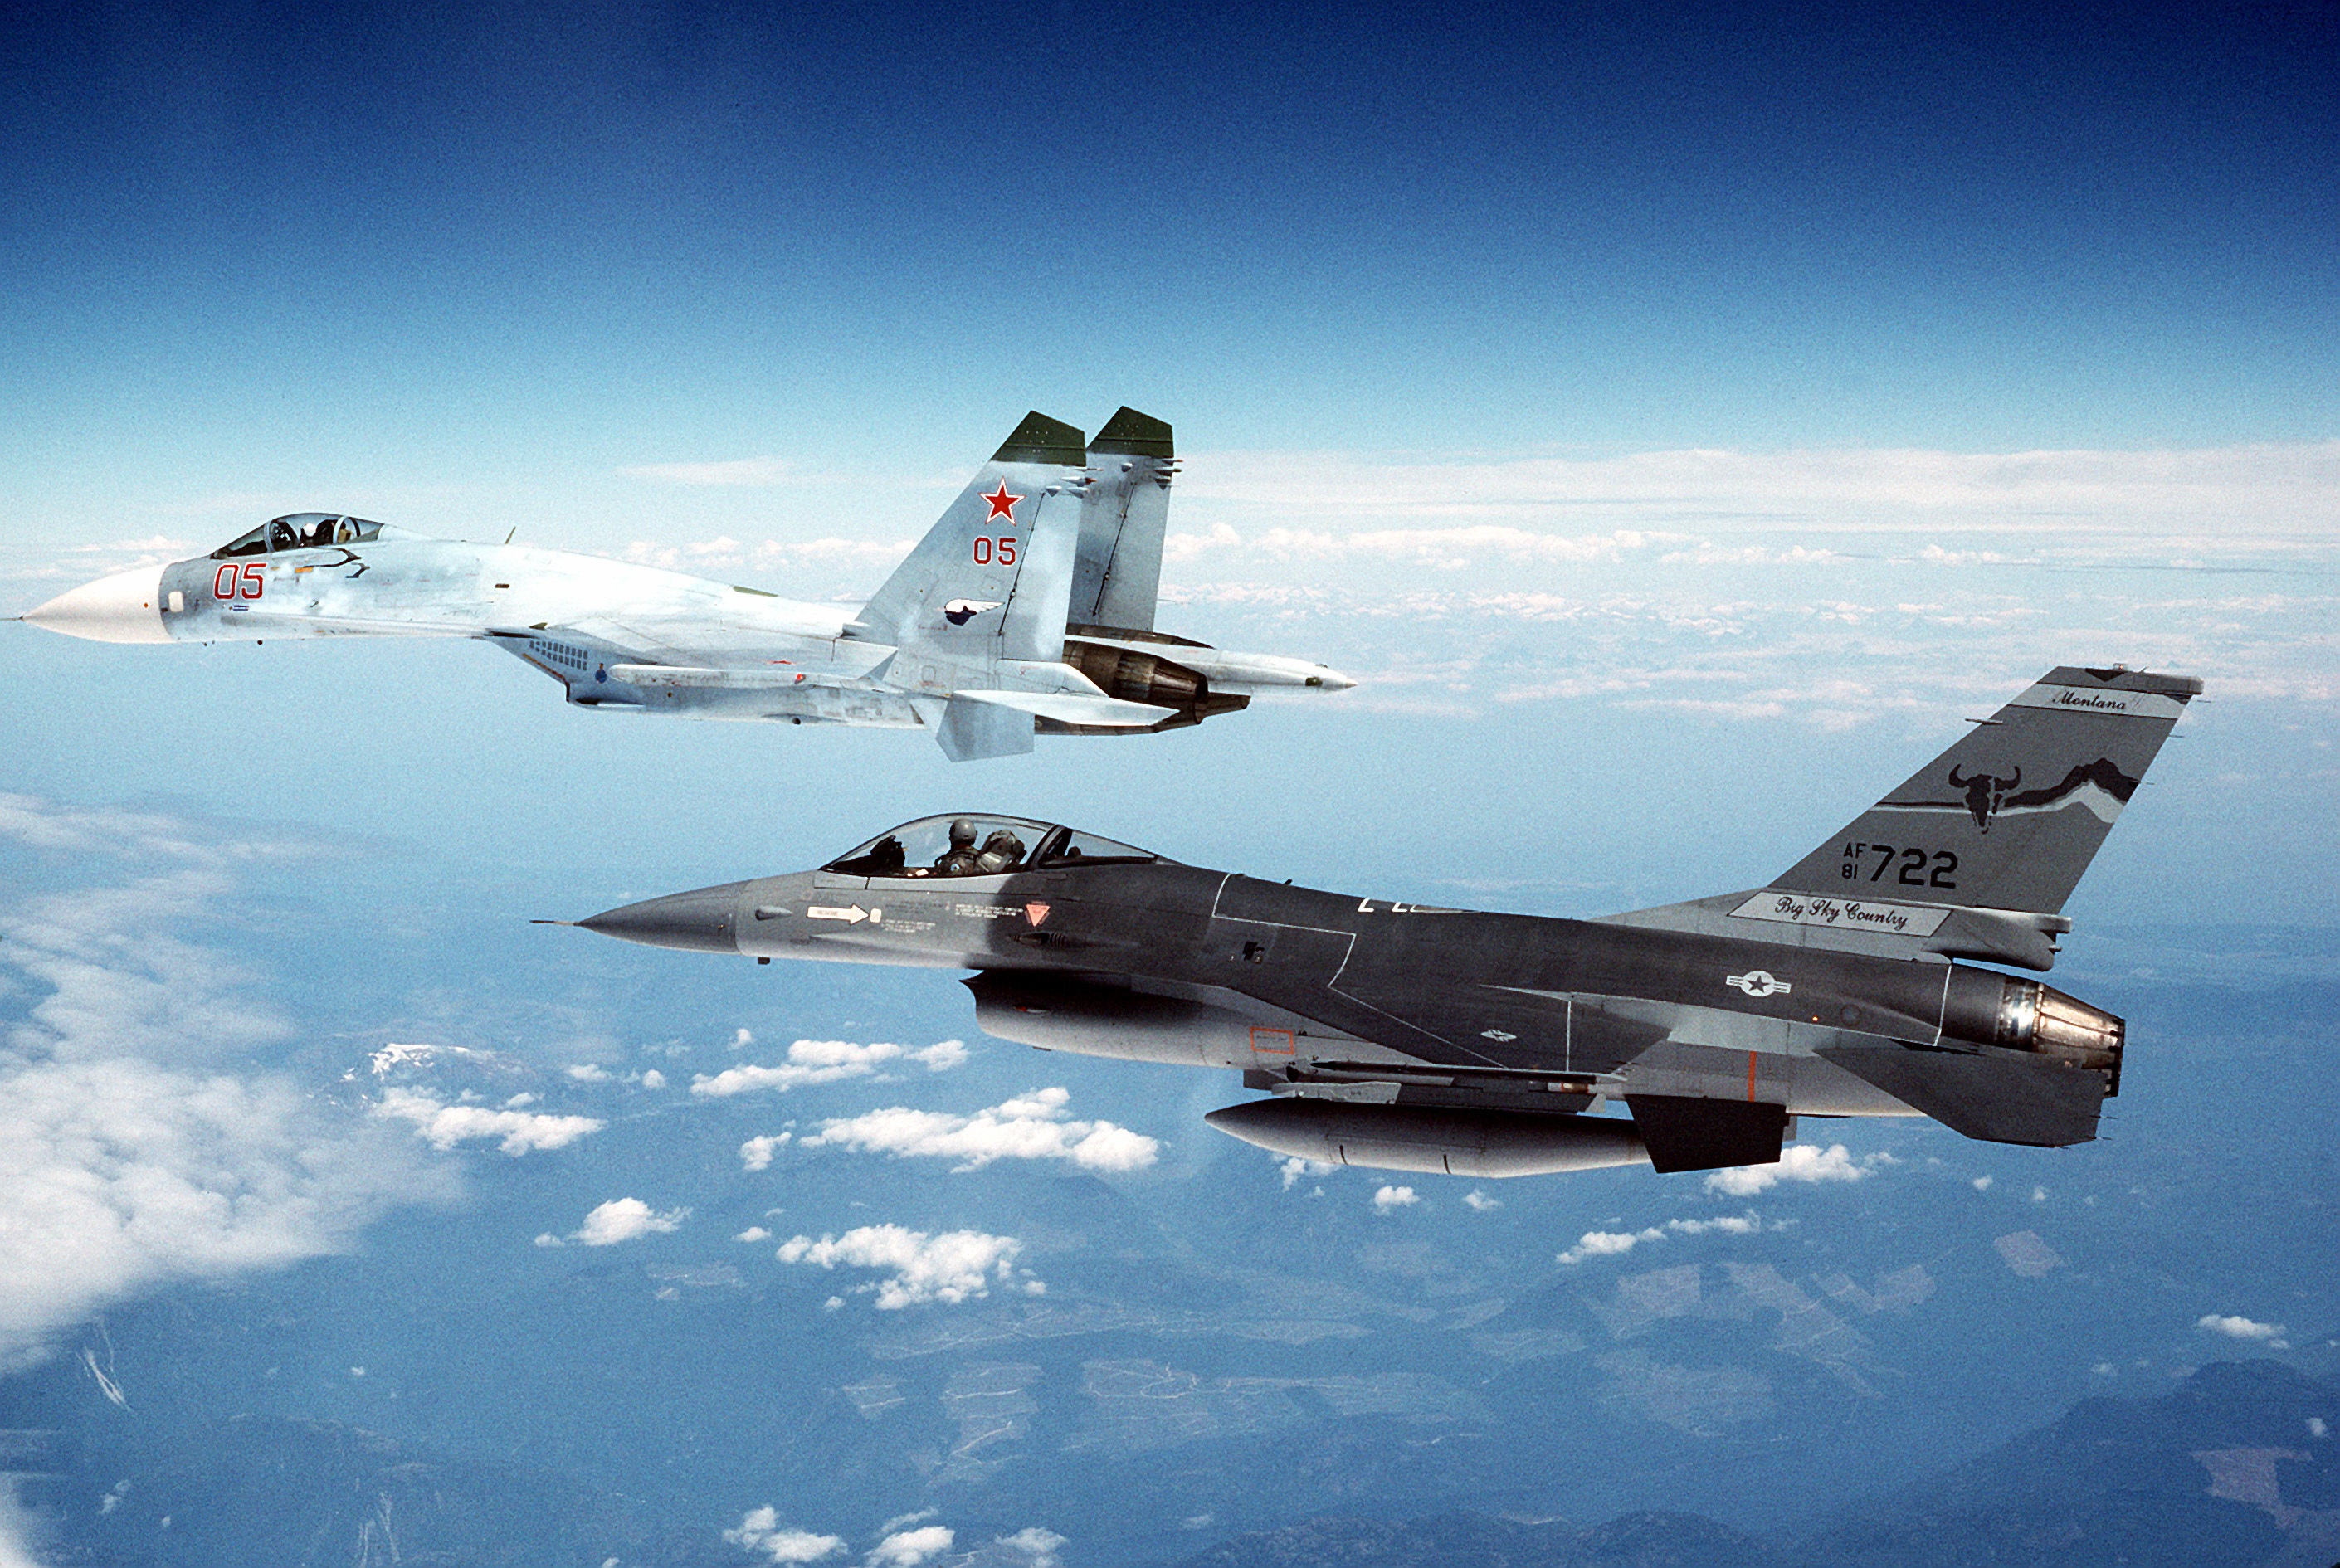
flying, airplane, aircraft, jet, vehicle, aviation, american, canada, fighter, soviet, air show, air force, jet aircraft, fighter aircraft, military aircraft, atmosphere of earth, sukhoi su 35bm, mcdonnell douglas f 15 eagle, us f 16 escort soviet su 27